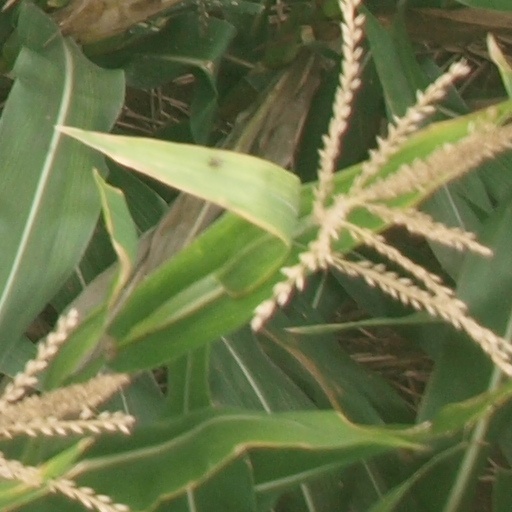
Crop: maize; corn